Church of Our Lady of Protection (Santo Amaro)

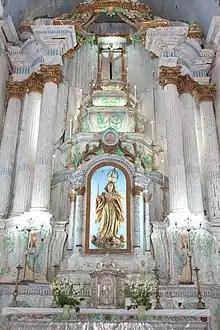
High altar of the Church of Our Lady of Protection

The Church of Our Lady of Protection was built in the early 19th century. It replaced a simple wattle and daub structure built in 1708. Father Aires do Casal noted in his "Corografia Brasílica" of 1817, that it belonged to the brotherhood of mixed-race men. It was referred to as the "Capella de N.S. do Ampero", under Father Manoel Francisco de Oliveira Bahia, in the "Memorias da viagem de SS magestades imperials ás provincias da Bahia, Pernambuco, Parahiba, Alagoas, Sergipe, e Espirito-Santo" of 1861. It was renovated, or possibly completed, in 1907 in the Neoclassical style, typical of church renovations in Bahia in the previous century. A plaque on the facade of the church dated February 2, 1907, probably commemorates the end of the reform works. The Neoclassical retable was likely installed during this renovation, replacing a simple retable of the previous century. The floors of the side corridors were repaired in 1965, and the roofing of the galleries and sacristies were replaced between 1967 and 1968.